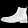
Label: Ankle boot